Port Authority Police Department (Allegheny County)

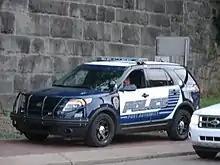
A PAPD Ford Police Interceptor Utility patrol vehicle.

The executive of the Port Authority Police Department is the Chief of Police, currently Matt Porter, and is appointed by the Port Authority of Allegheny County.